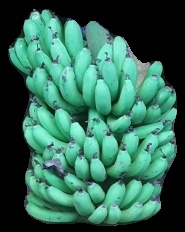
Variety: pachbale
Grade: grade1